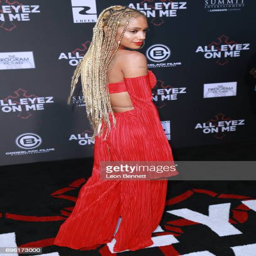
rhythm and blues artist attends premiere